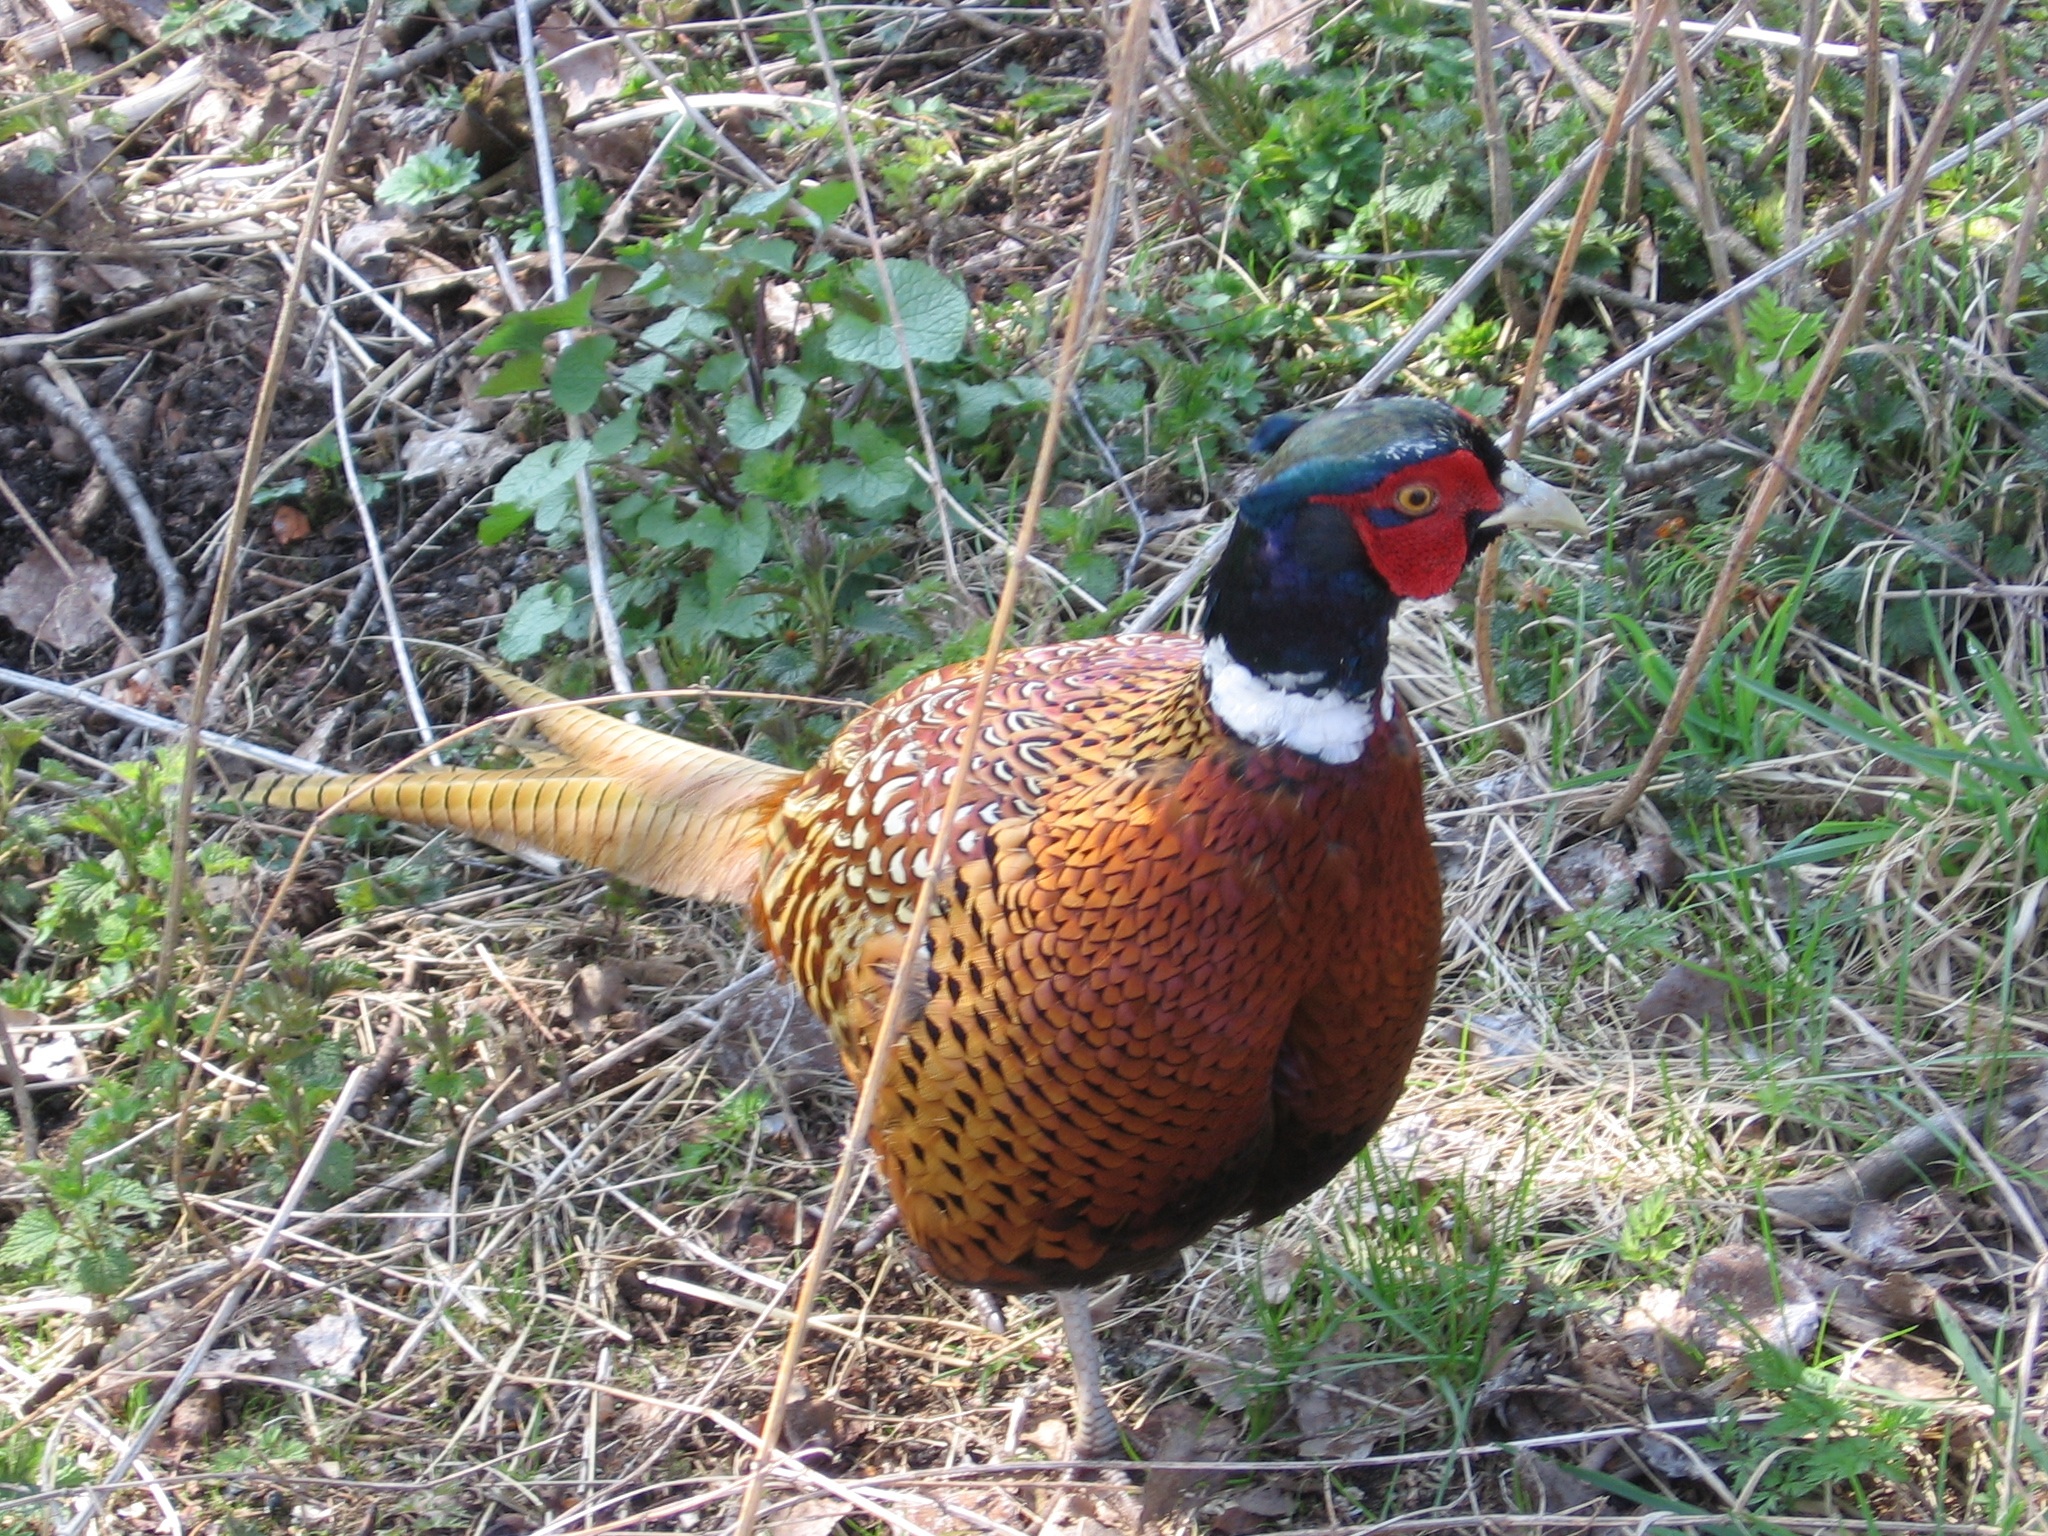
bird, ground, prairie, game, wildlife, wild, colorful, feather, fowl, fauna, pheasant, galliformes, vertebrate, phasianidae, gamebird, common pheasant, phasianus colchicus